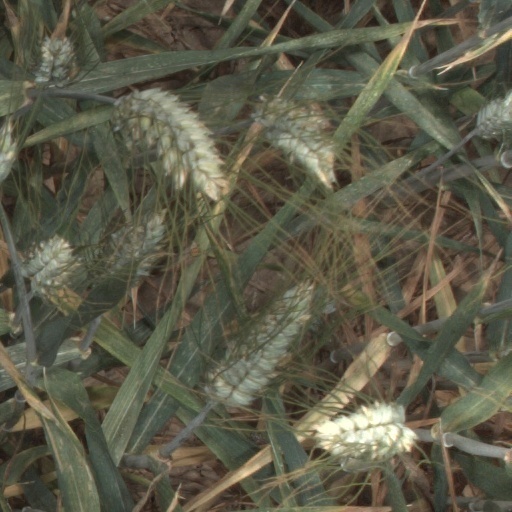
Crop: wheat